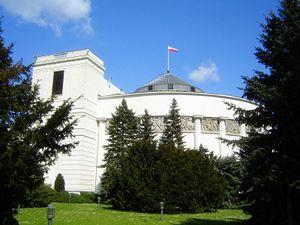
Les bâtiments de la Diète de la République de Pologne sont un ensemble de bâtiments situé Rue Wiejska, dans l'arrondissement de Śródmieście, à Varsovie, qui accueille depuis 1919 la Diète et, depuis 1989, le Sénat polonais.
Le drapeau de la Pologne est l'un des symboles nationaux de la République de Pologne. Conformément à la loi du 31 janvier 1980 relative au blason, aux couleurs et à l'hymne de la République de la Pologne et aux sceaux nationaux, il s'agit d'un tissu rectangulaire paré des couleurs nationales arrangées en deux bandes horizontales de surface égale, la première blanche et la seconde rouge. Ces deux couleurs sont définies dans la Constitution polonaise comme les couleurs nationales. Deux versions du drapeau existent, avec ou sans les armoiries de la Pologne au milieu de la bande blanche. La version défacée, avec les armoiries, est réservée par la loi aux usages officiels à l'étranger ou en mer. L'enseigne navale est quant à elle un drapeau similaire avec une échancrure au milieu à l'extrémité droite.